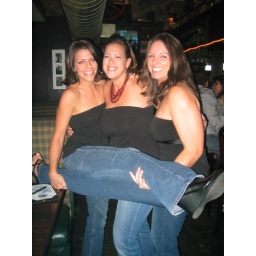
3 girls in black and jeans 4_r1